José Corbató Chillida

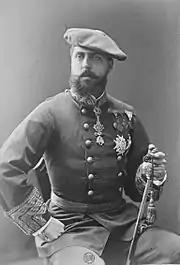
Carlos VII

Though royal amnesty was declared in 1897 and 1898 Corbató was not eligible; he had to wait until 1899, when the usual Fiesta de los Reyes pardon covered also his offences. He returned to Valencia, visited relatives, tried to arrange for a Catholic college, fearing incarceration briefly travelled to Paris and definitely returned in mid-1900; following some confusion his ministerial license was confirmed by the Valencia archbishop. At that time his relations with official Carlism were already strained. Since the mid-1890s he was viewed by local Levantine party leaders as uncontrollable and potentially rebellious. Apart from his political intransigence there were also issues related to personal squabbles and generational divisions involved, and especially Manuel Polo y Peyrolón turned into his vehement critic. Already in Paris Corbató engaged in fervent Carlist insurrectionist propaganda; as in October 1900 the conspiracy boiled down to he was profoundly disappointed by ambiguous stand of Carlos VII, and his mistrust towards the Levantine party leaders was extended also to the claimant and the national executive.